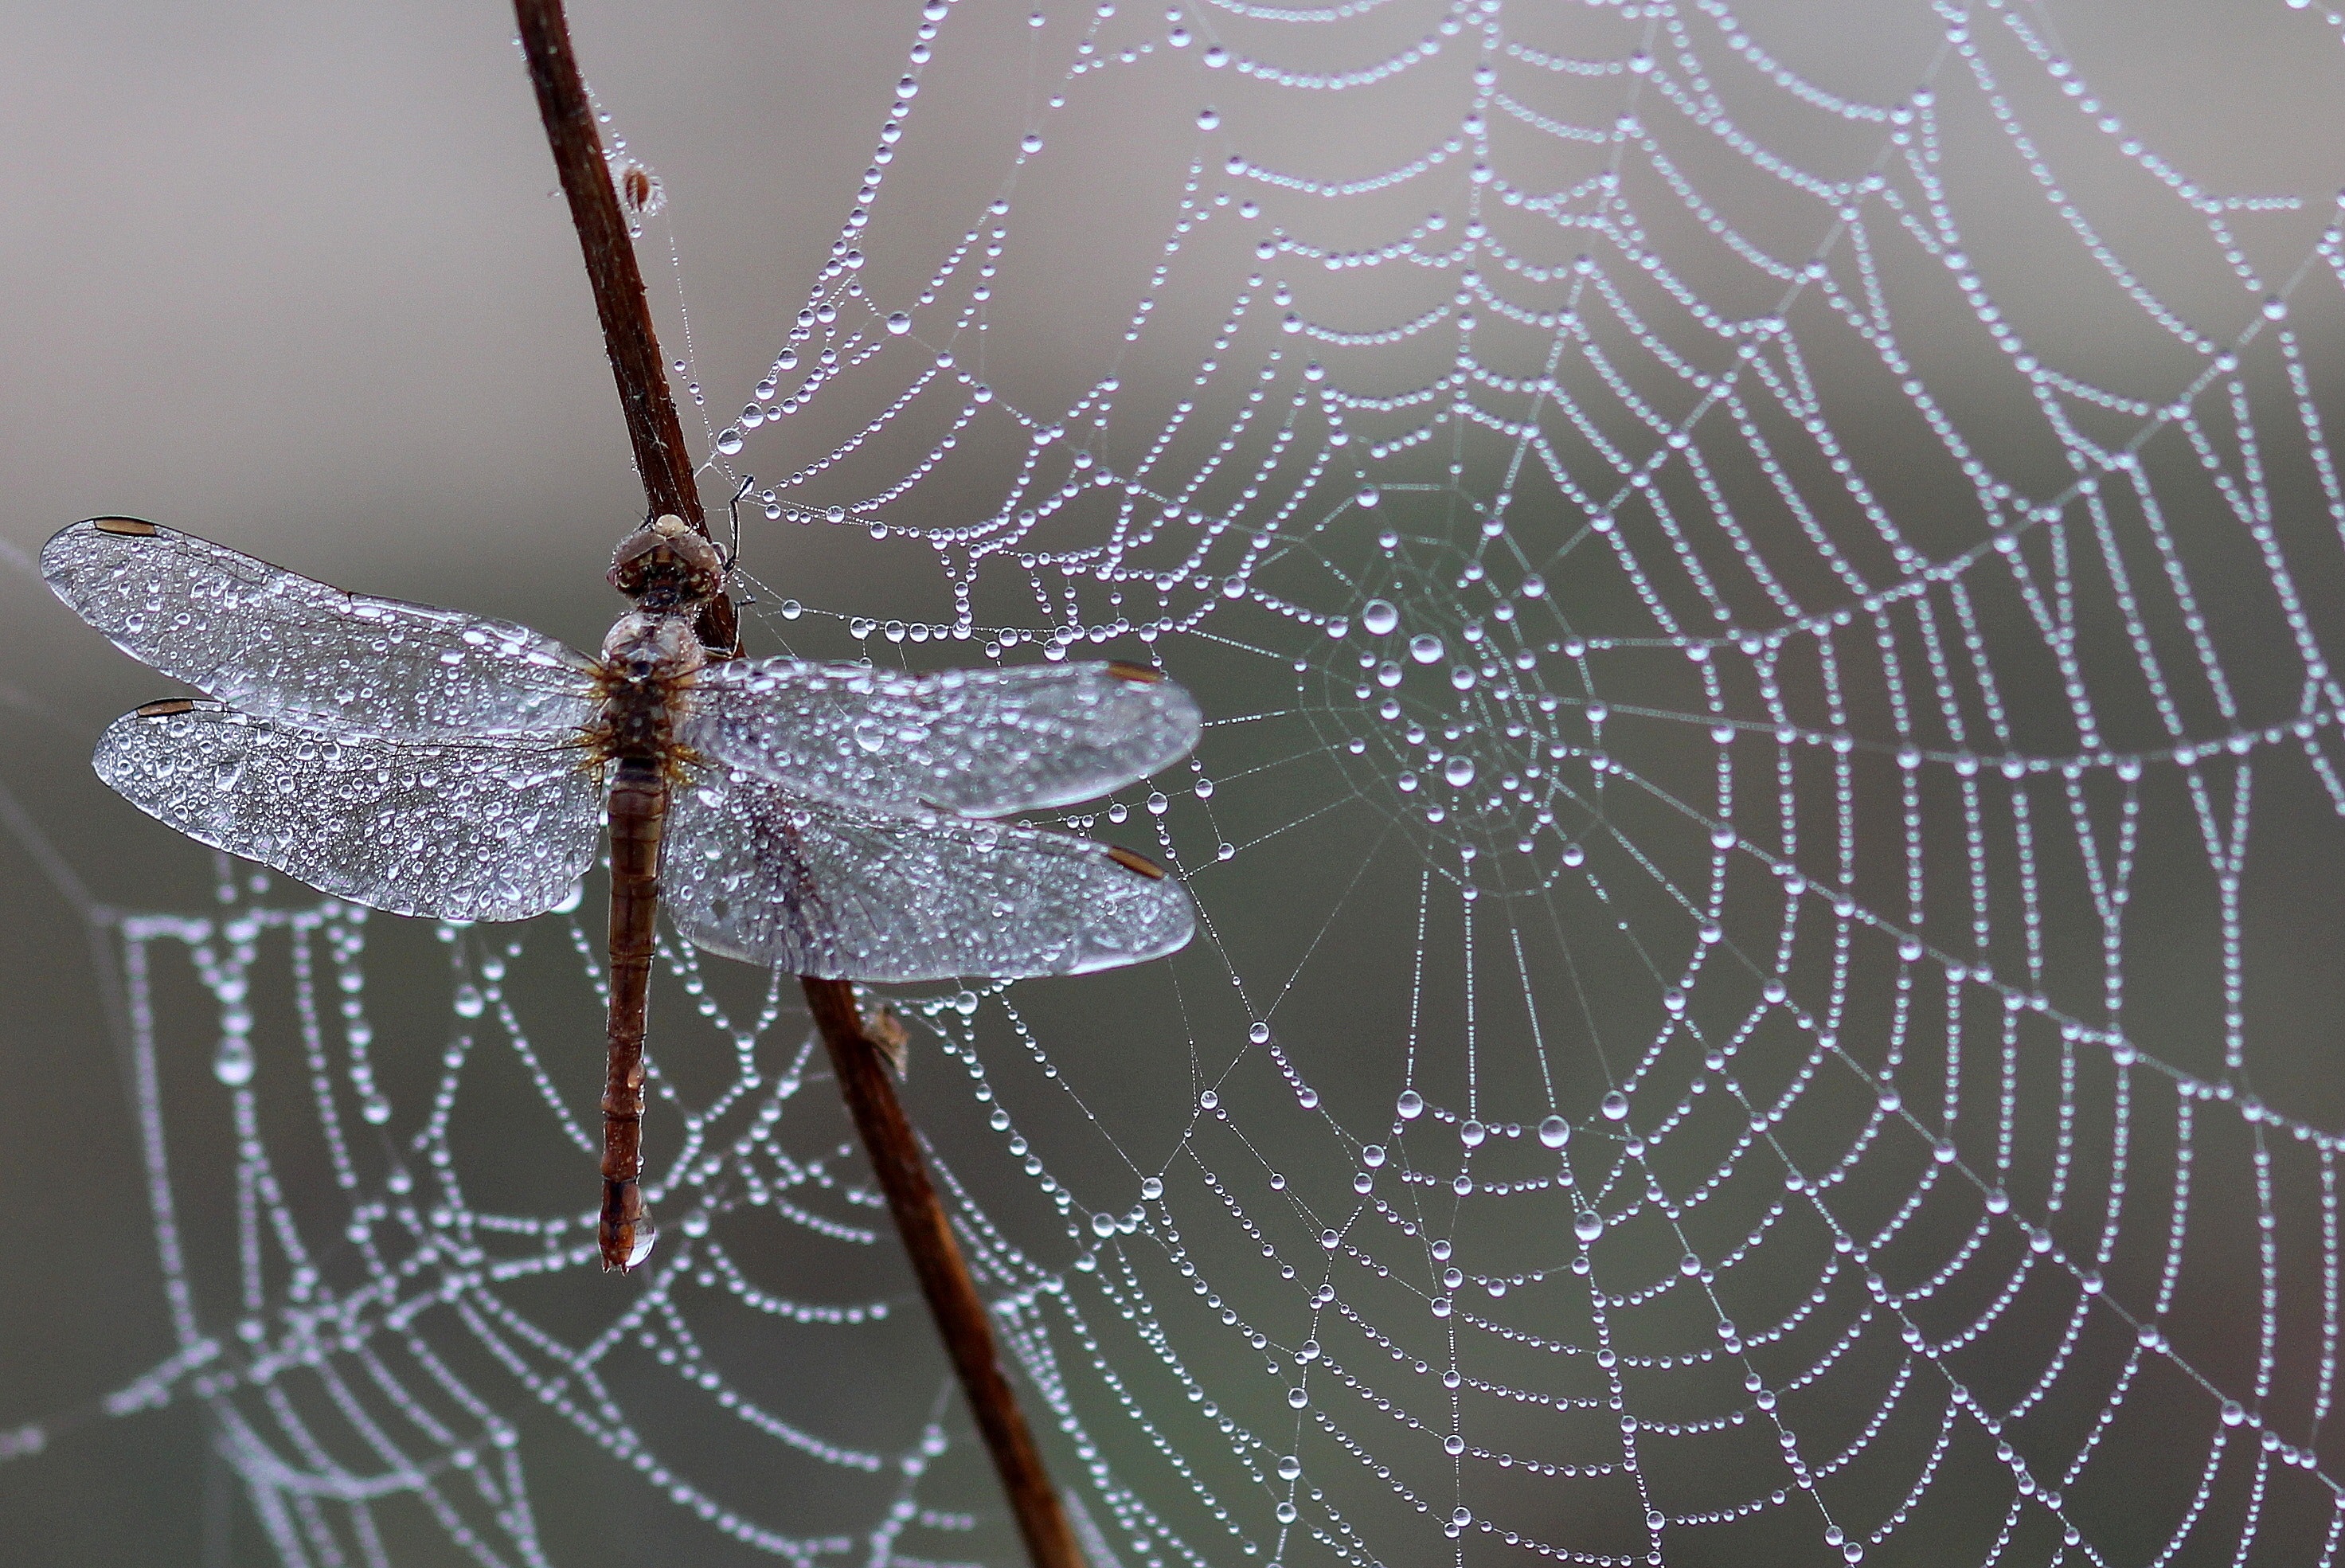
spider web, water, moisture, invertebrate, spider, arthropod, twig, macro photography, photography, stock photography, tangle web spider, dew, frost, wildlife, natural material, Transparent material